Maximilian Maksakov

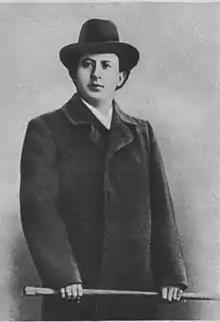
Maksimilian Maksakov

Maksimilian Karlovich Maksakov (Максимилиа′н Ка′рлович Макса′ков, also known as Max Maksakov, real name Max Schwartz; 1869 in Chernivtsi, Duchy of Bukovina, Austria-Hungary — March 26, 1936 in Moscow, USSR) — was an Austrian/Russian opera singer (dramatic baritone) and music teacher. As a theater director, entrepreneur and later Russian Academy of Theatre Arts professor, Maksakov has made a considerable impact on the development of performance arts in Russia, especially in the province. His best known protégé was a renowned Soviet mezzo-soprano Maria Maksakova Sr. whom he married in 1920.